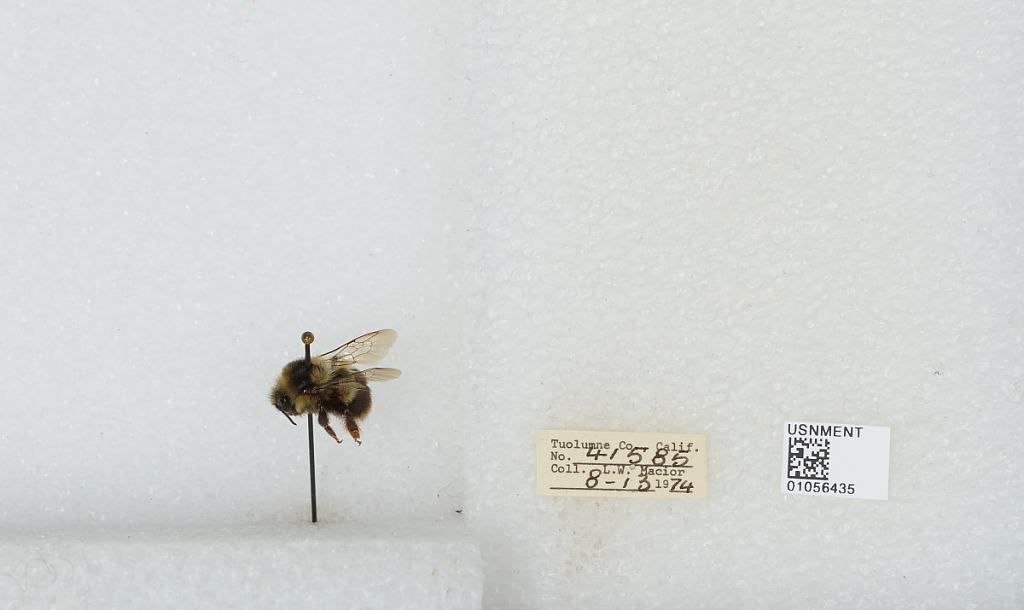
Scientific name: Bombus bifarius nearcticus
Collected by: L. Macior
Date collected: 1974-8-13
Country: United States
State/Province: California
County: Tuolumne
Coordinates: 38.02, -119.94